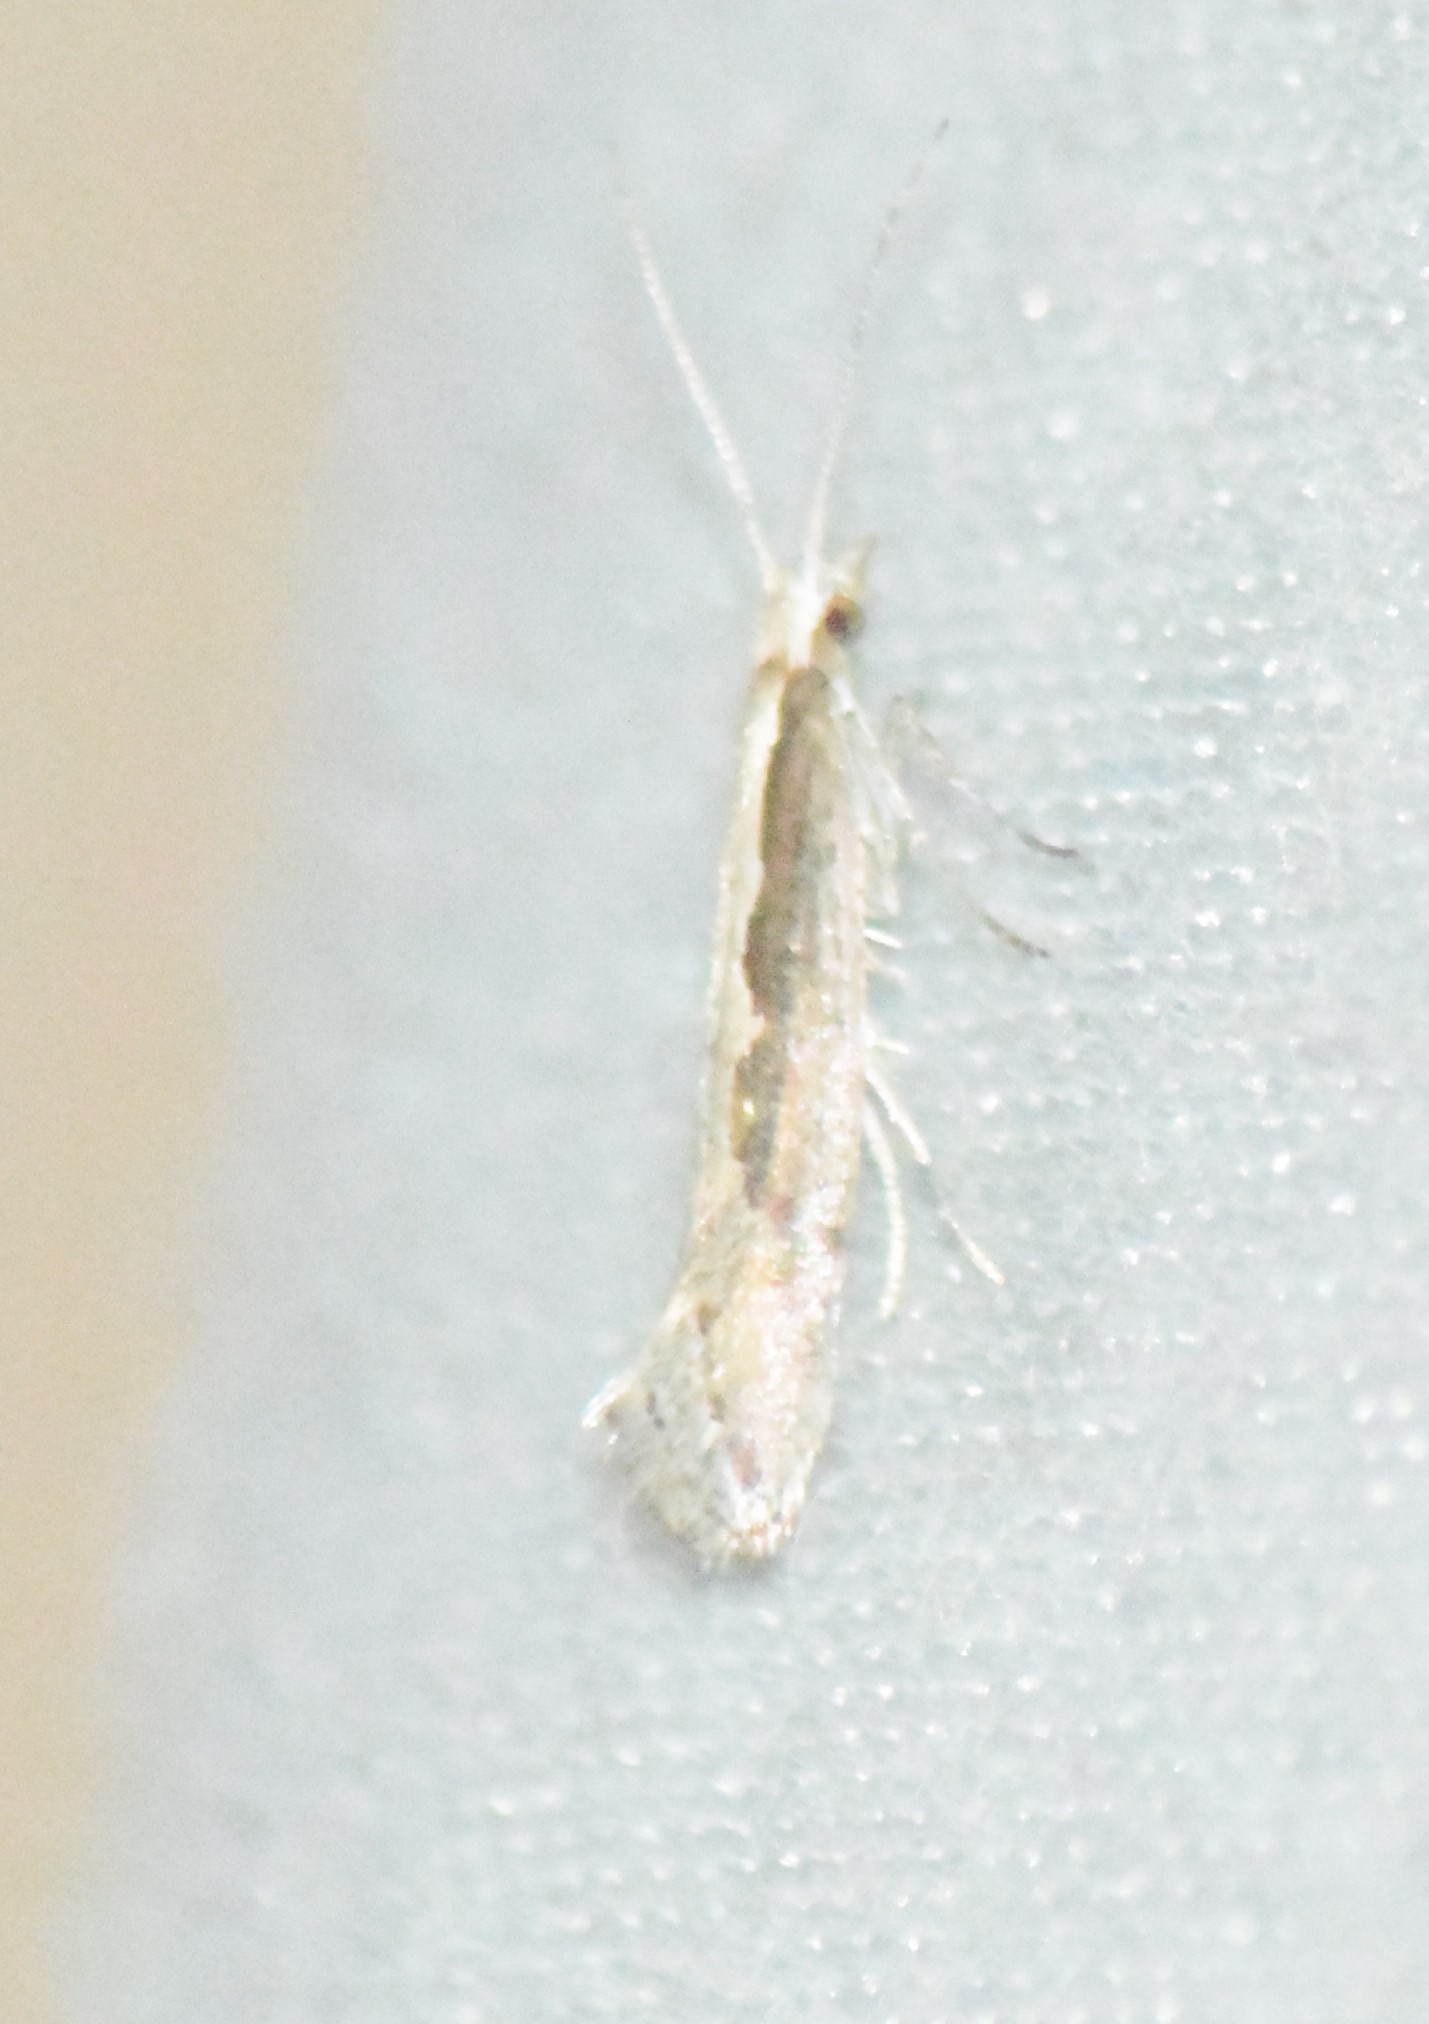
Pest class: diamondback_moth